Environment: real
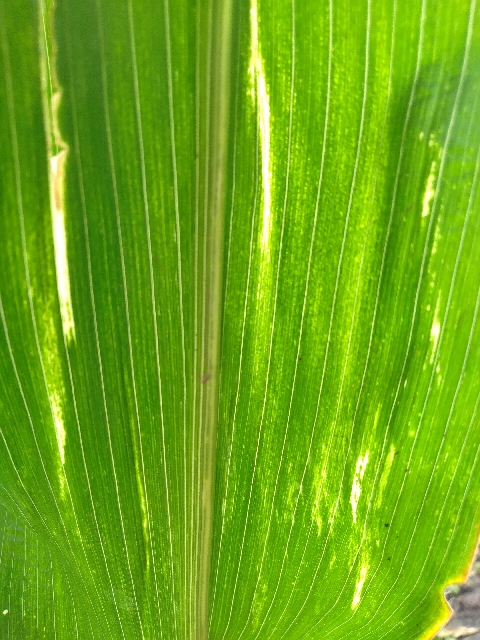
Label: lethal_necrosis